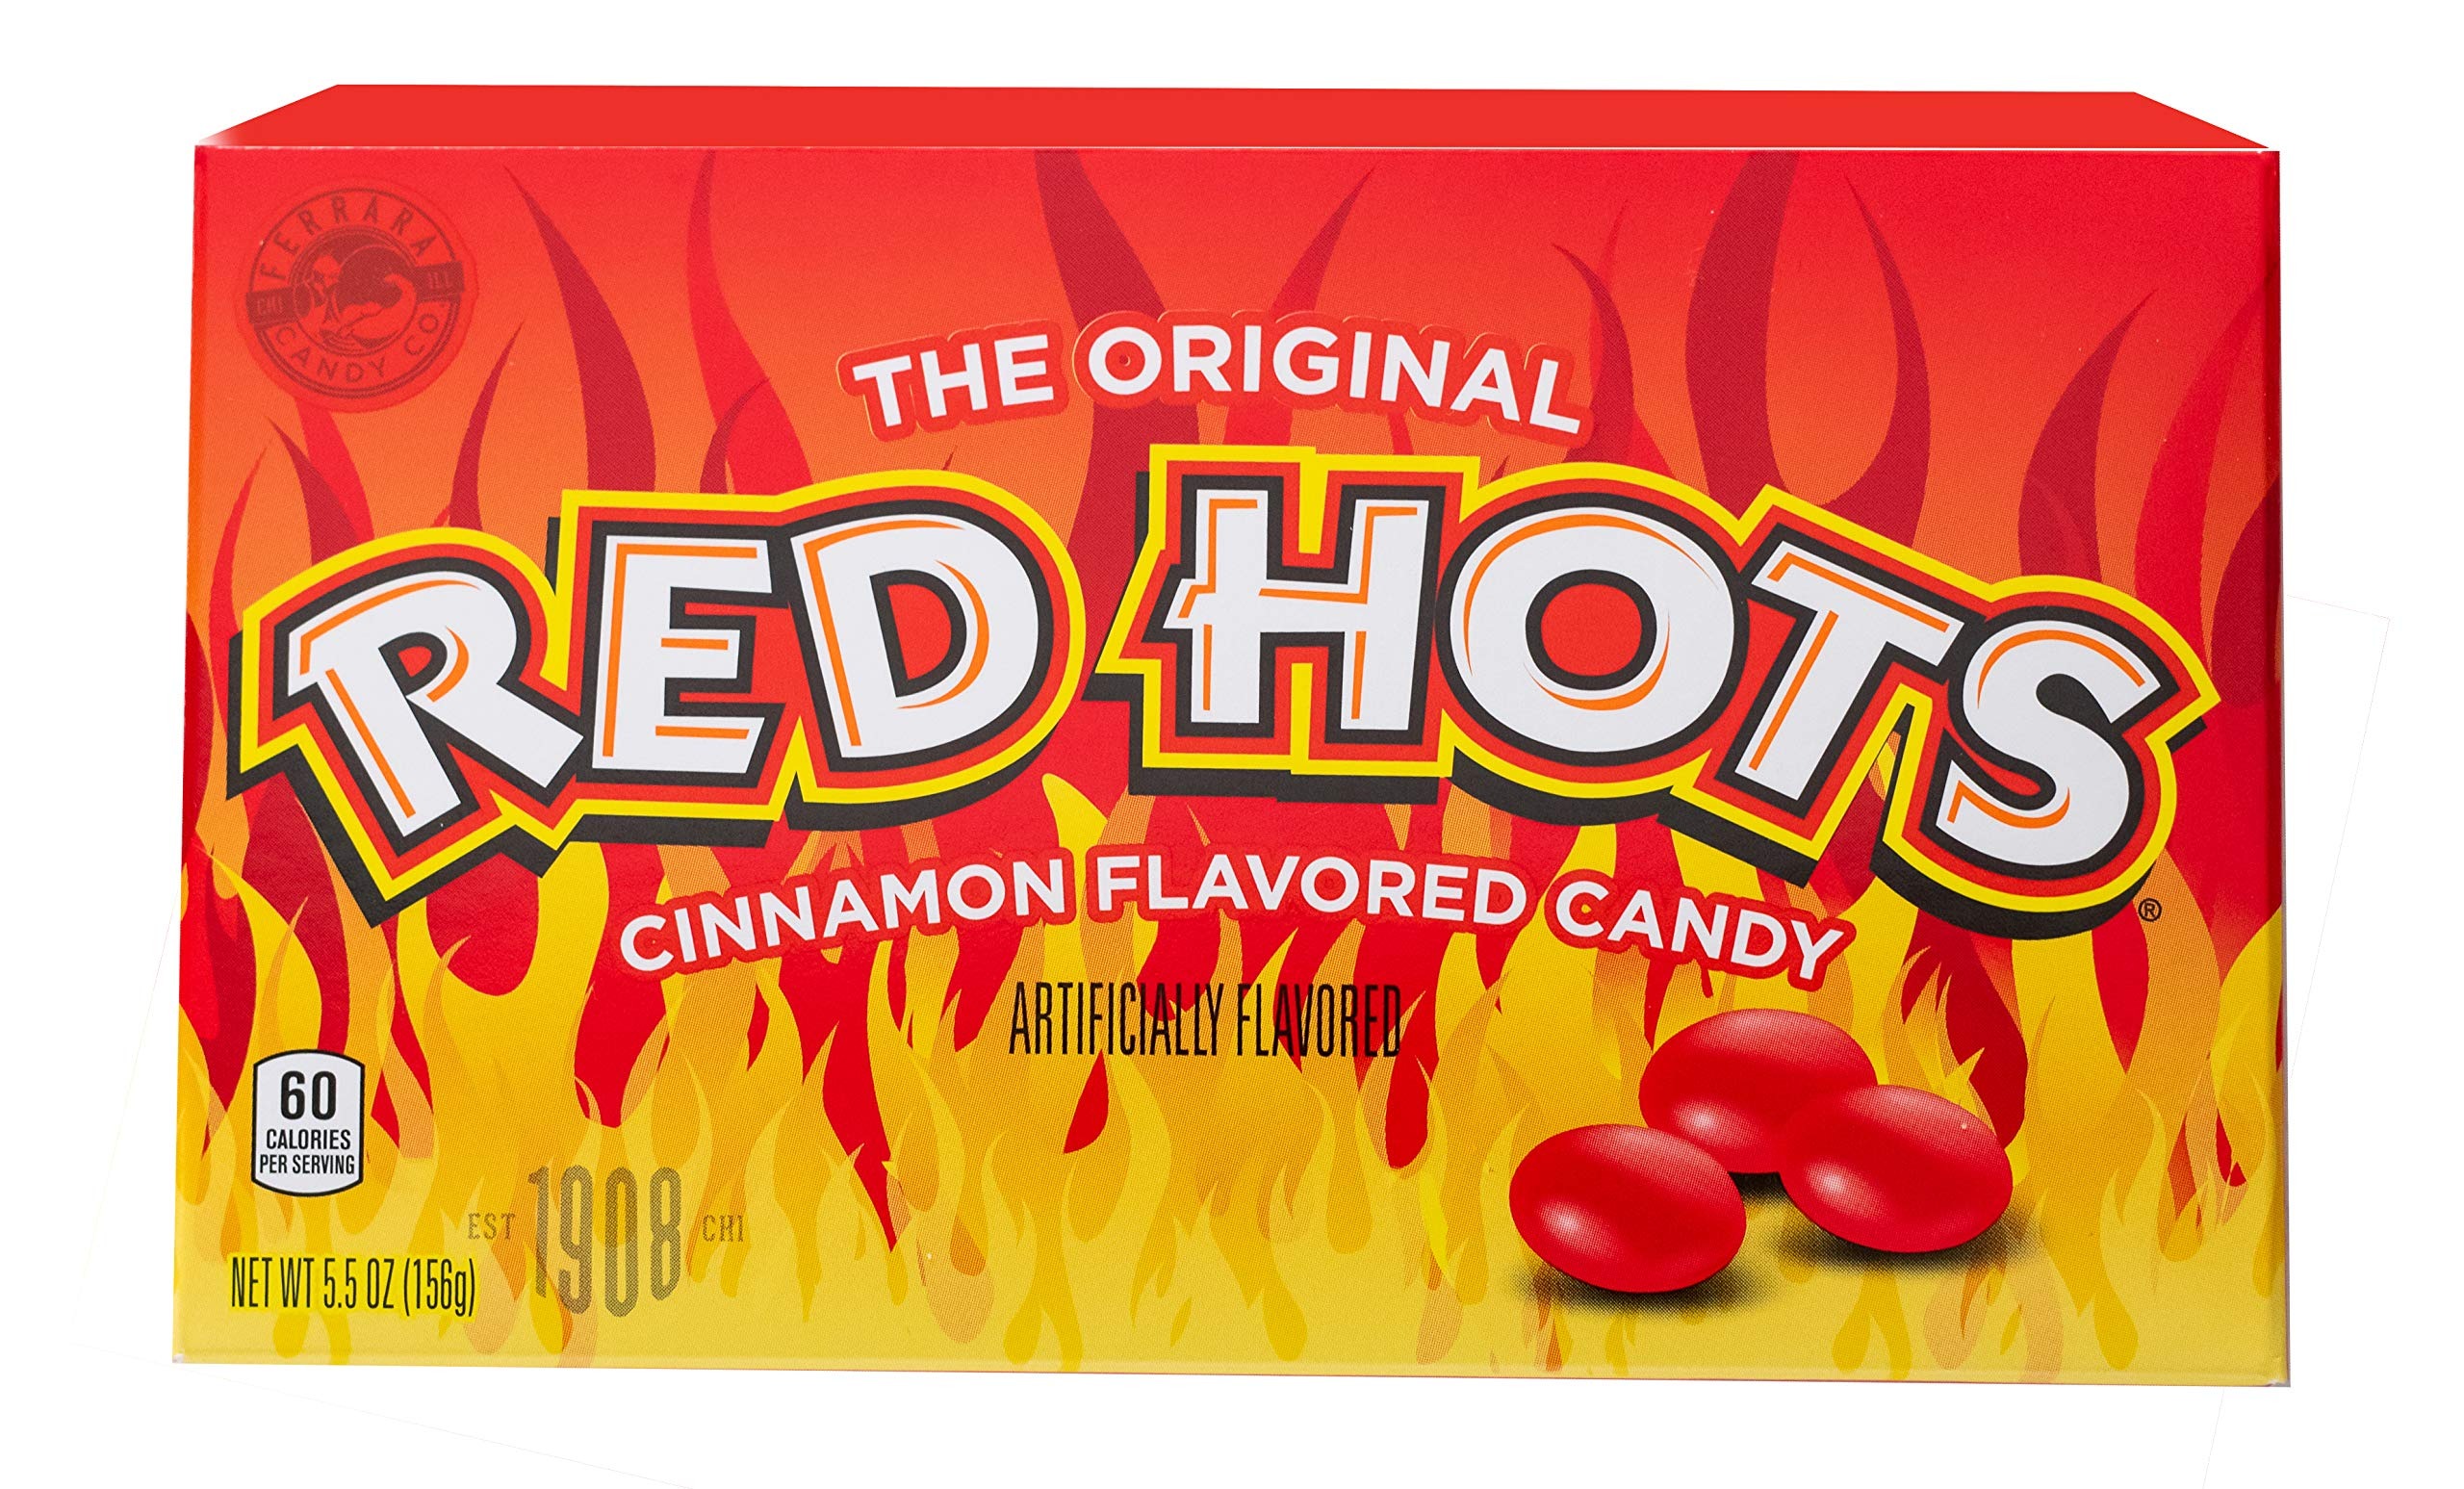
Item Name: RedHots Original Cinnamon Candy, 5.5 Ounce
Bullet Point 1: Candy pieces with a firm center and a hard panned shell
Bullet Point 2: Fat free candy
Bullet Point 3: 60 calories per serving
Value: 5.5
Unit: Ounce

Price: 2.33